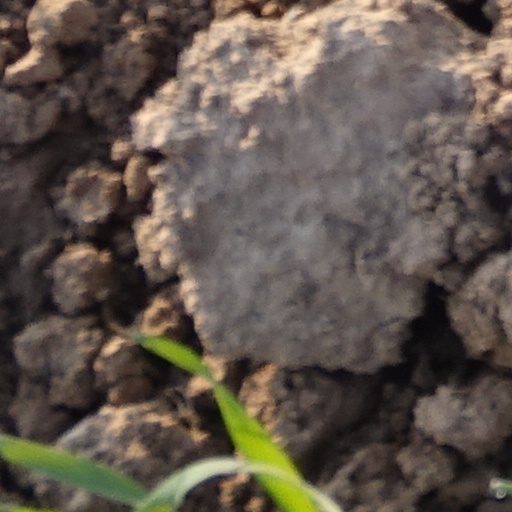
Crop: wheat